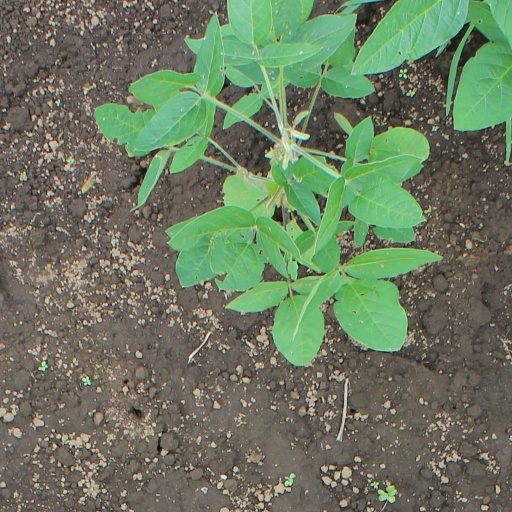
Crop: soybean